Ewa Wawrzoń

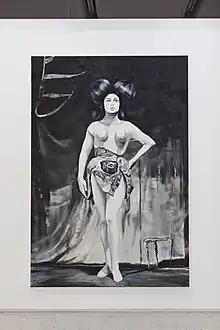

Ewa Wawrzoń (Poland, 11 May 1937 – 14 April 2021) was a Polish actress.